West Virginia Mountaineers football

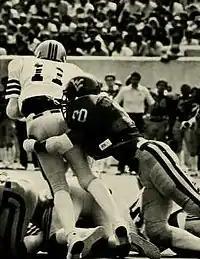
Darryl Talley, College Football Hall of Fame member from the Class of 2011.

The West Virginia University Sports Hall of Fame is the first level of recognition for past members of the Mountaineer football program. Former athletes, coaches and administrators are eligible for selection 10 years following their association with WVU athletics. It is the first step of recognition for former players, coaches and administrators. The following individuals have been inducted into the WVU Sports Hall of Fame for their contributions to the Mountaineer football program: